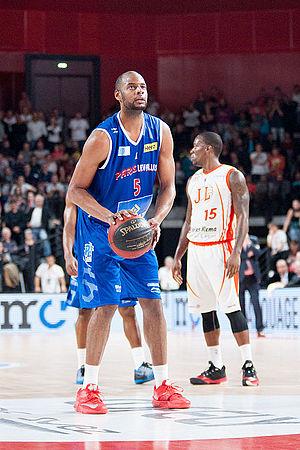
Sharrod Ford, né lé 9 septembre 1982 à Washington D.C., est un joueur américain de basket-ball.